Airlines for America

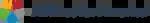
A4A's official logo

Airlines for America (A4A), formerly known as Air Transport Association of America (ATA), is an American trade association and lobbying group based in Washington, D.C. that has represented major North American airlines since 1936.